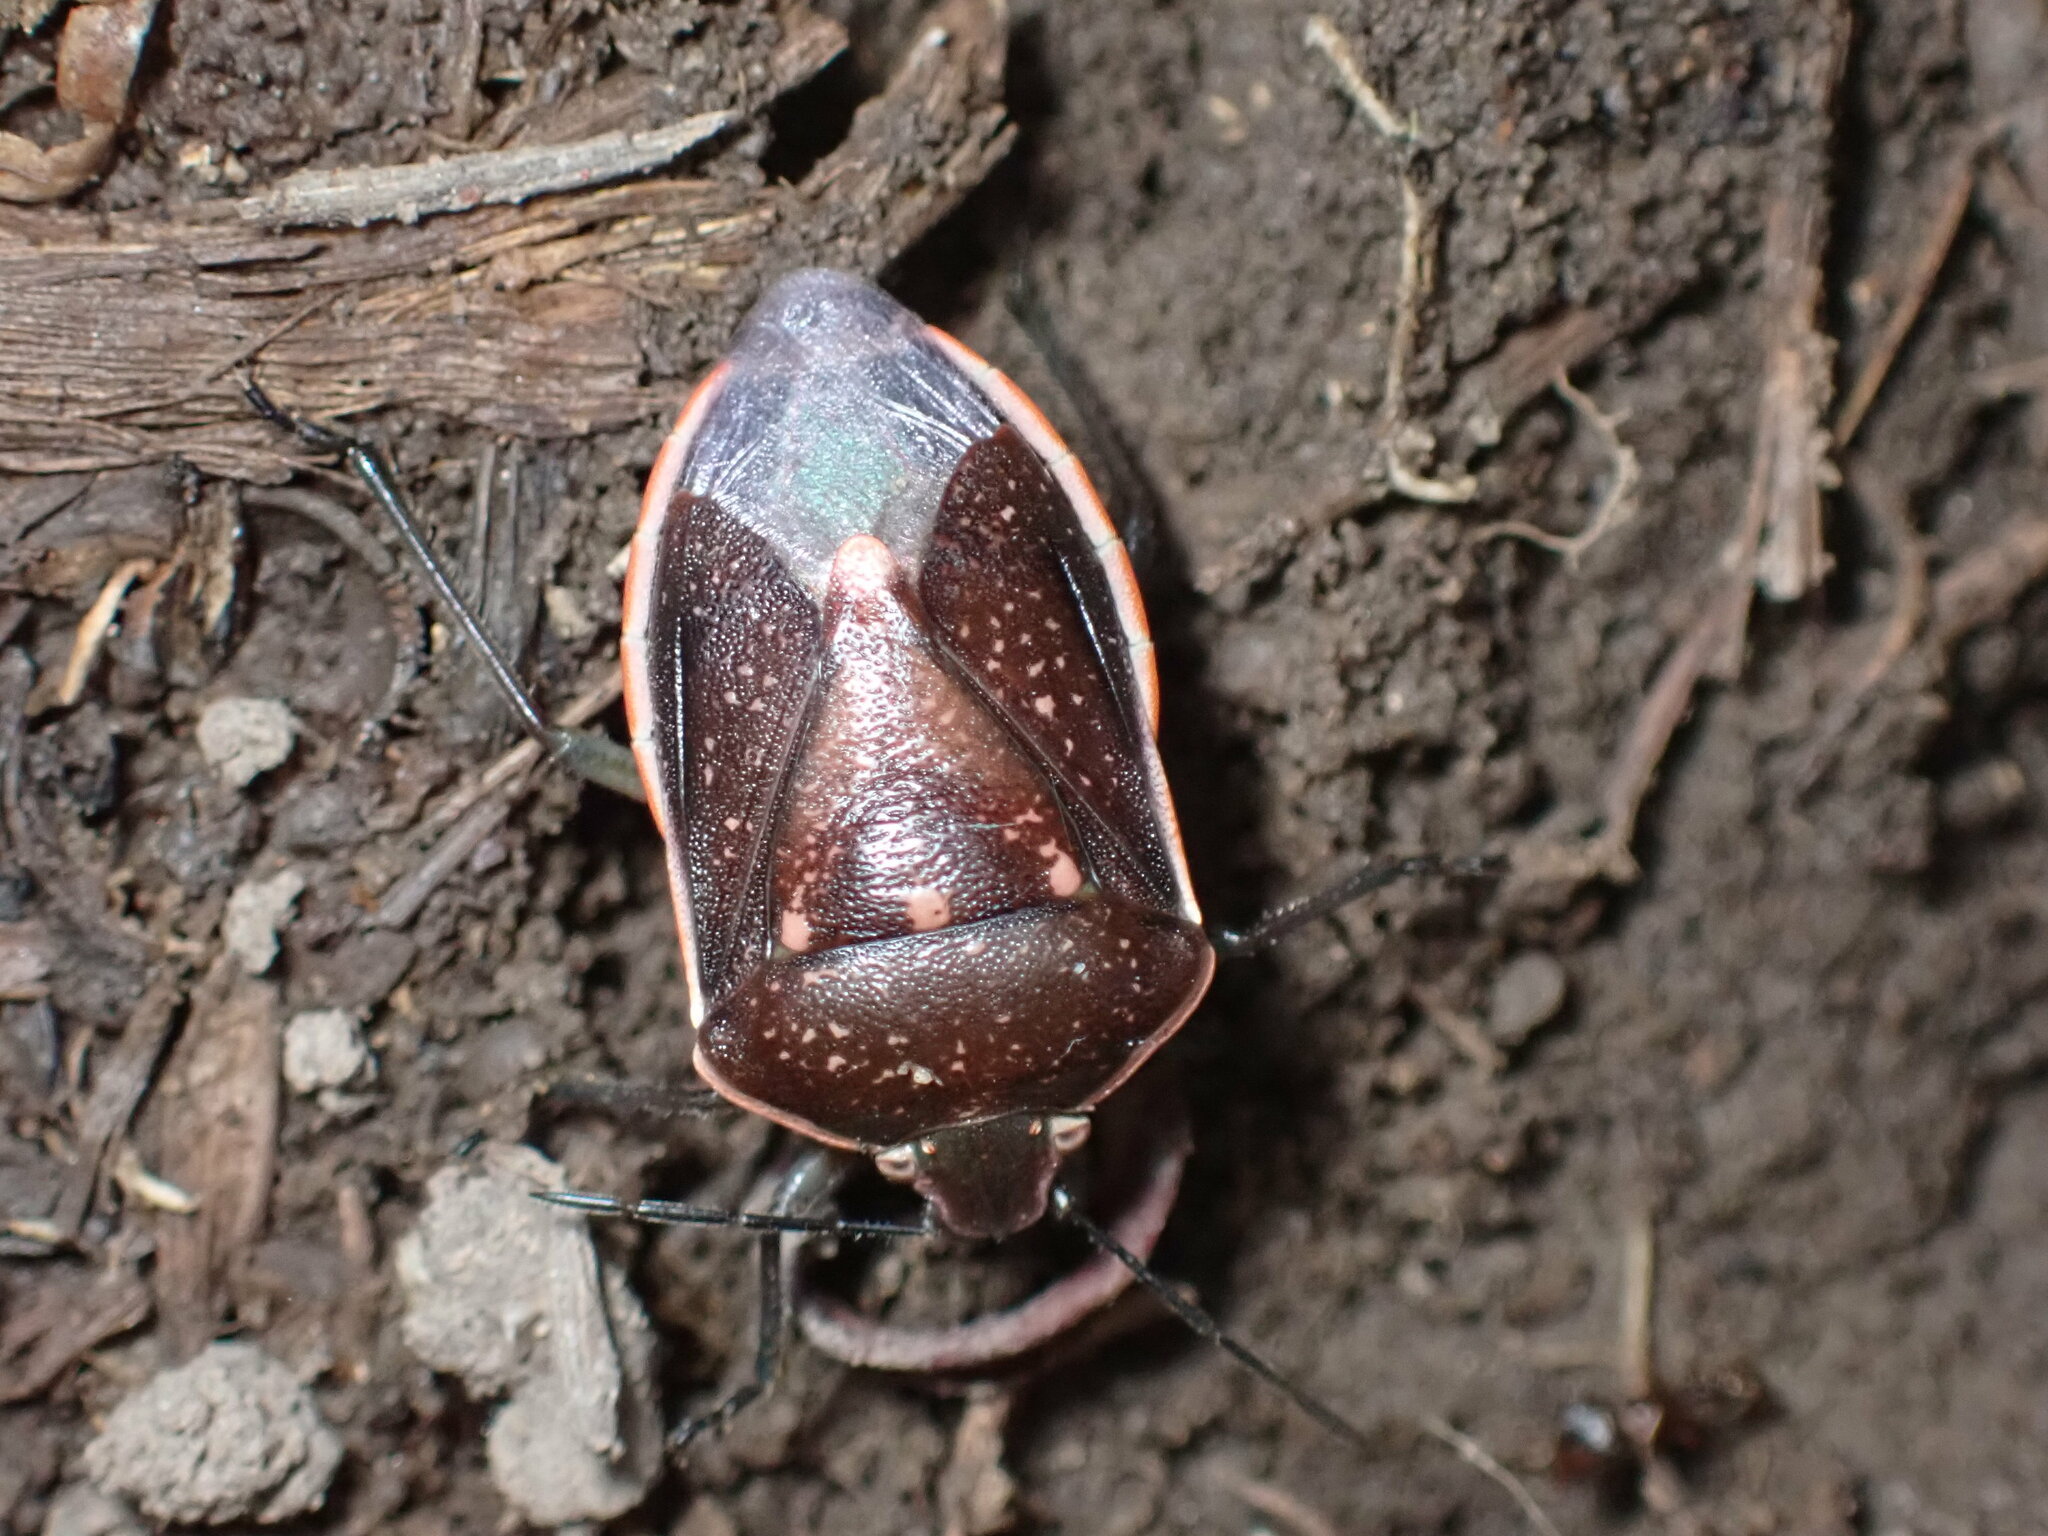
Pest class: stink_bug